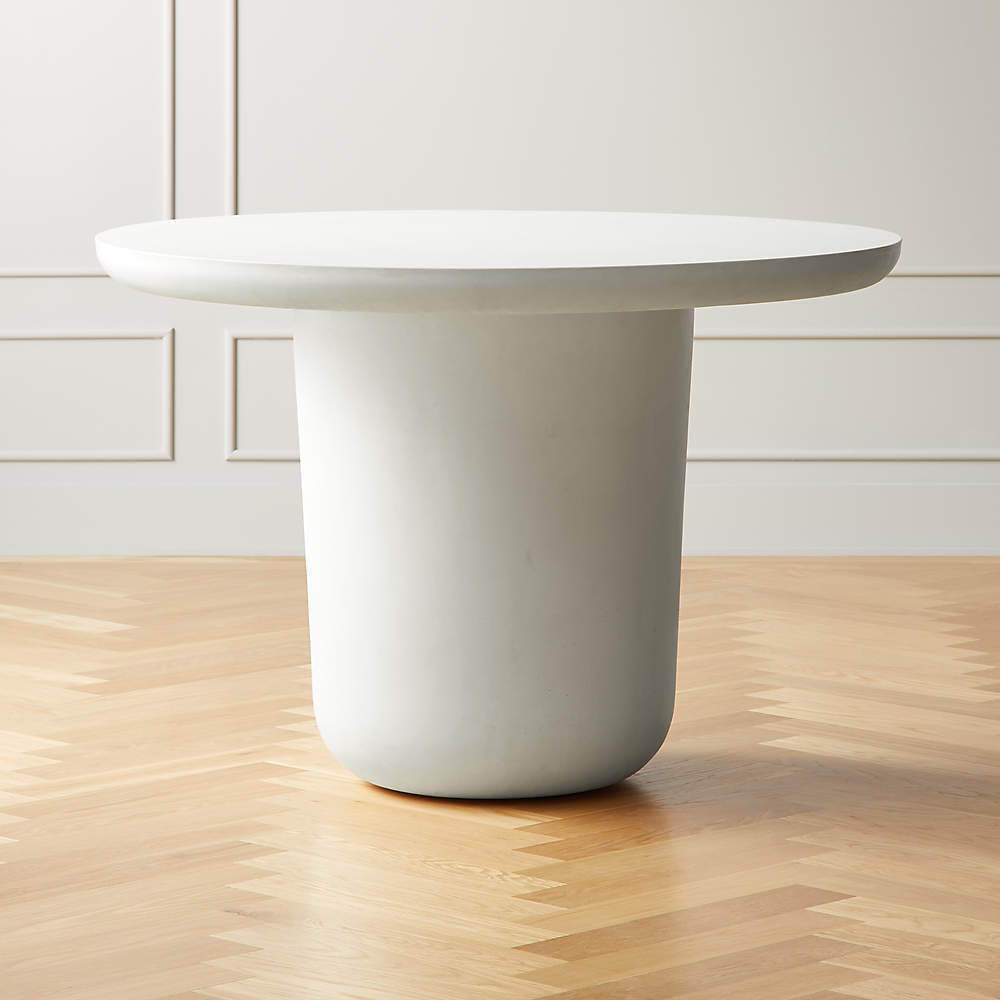
Concept: table